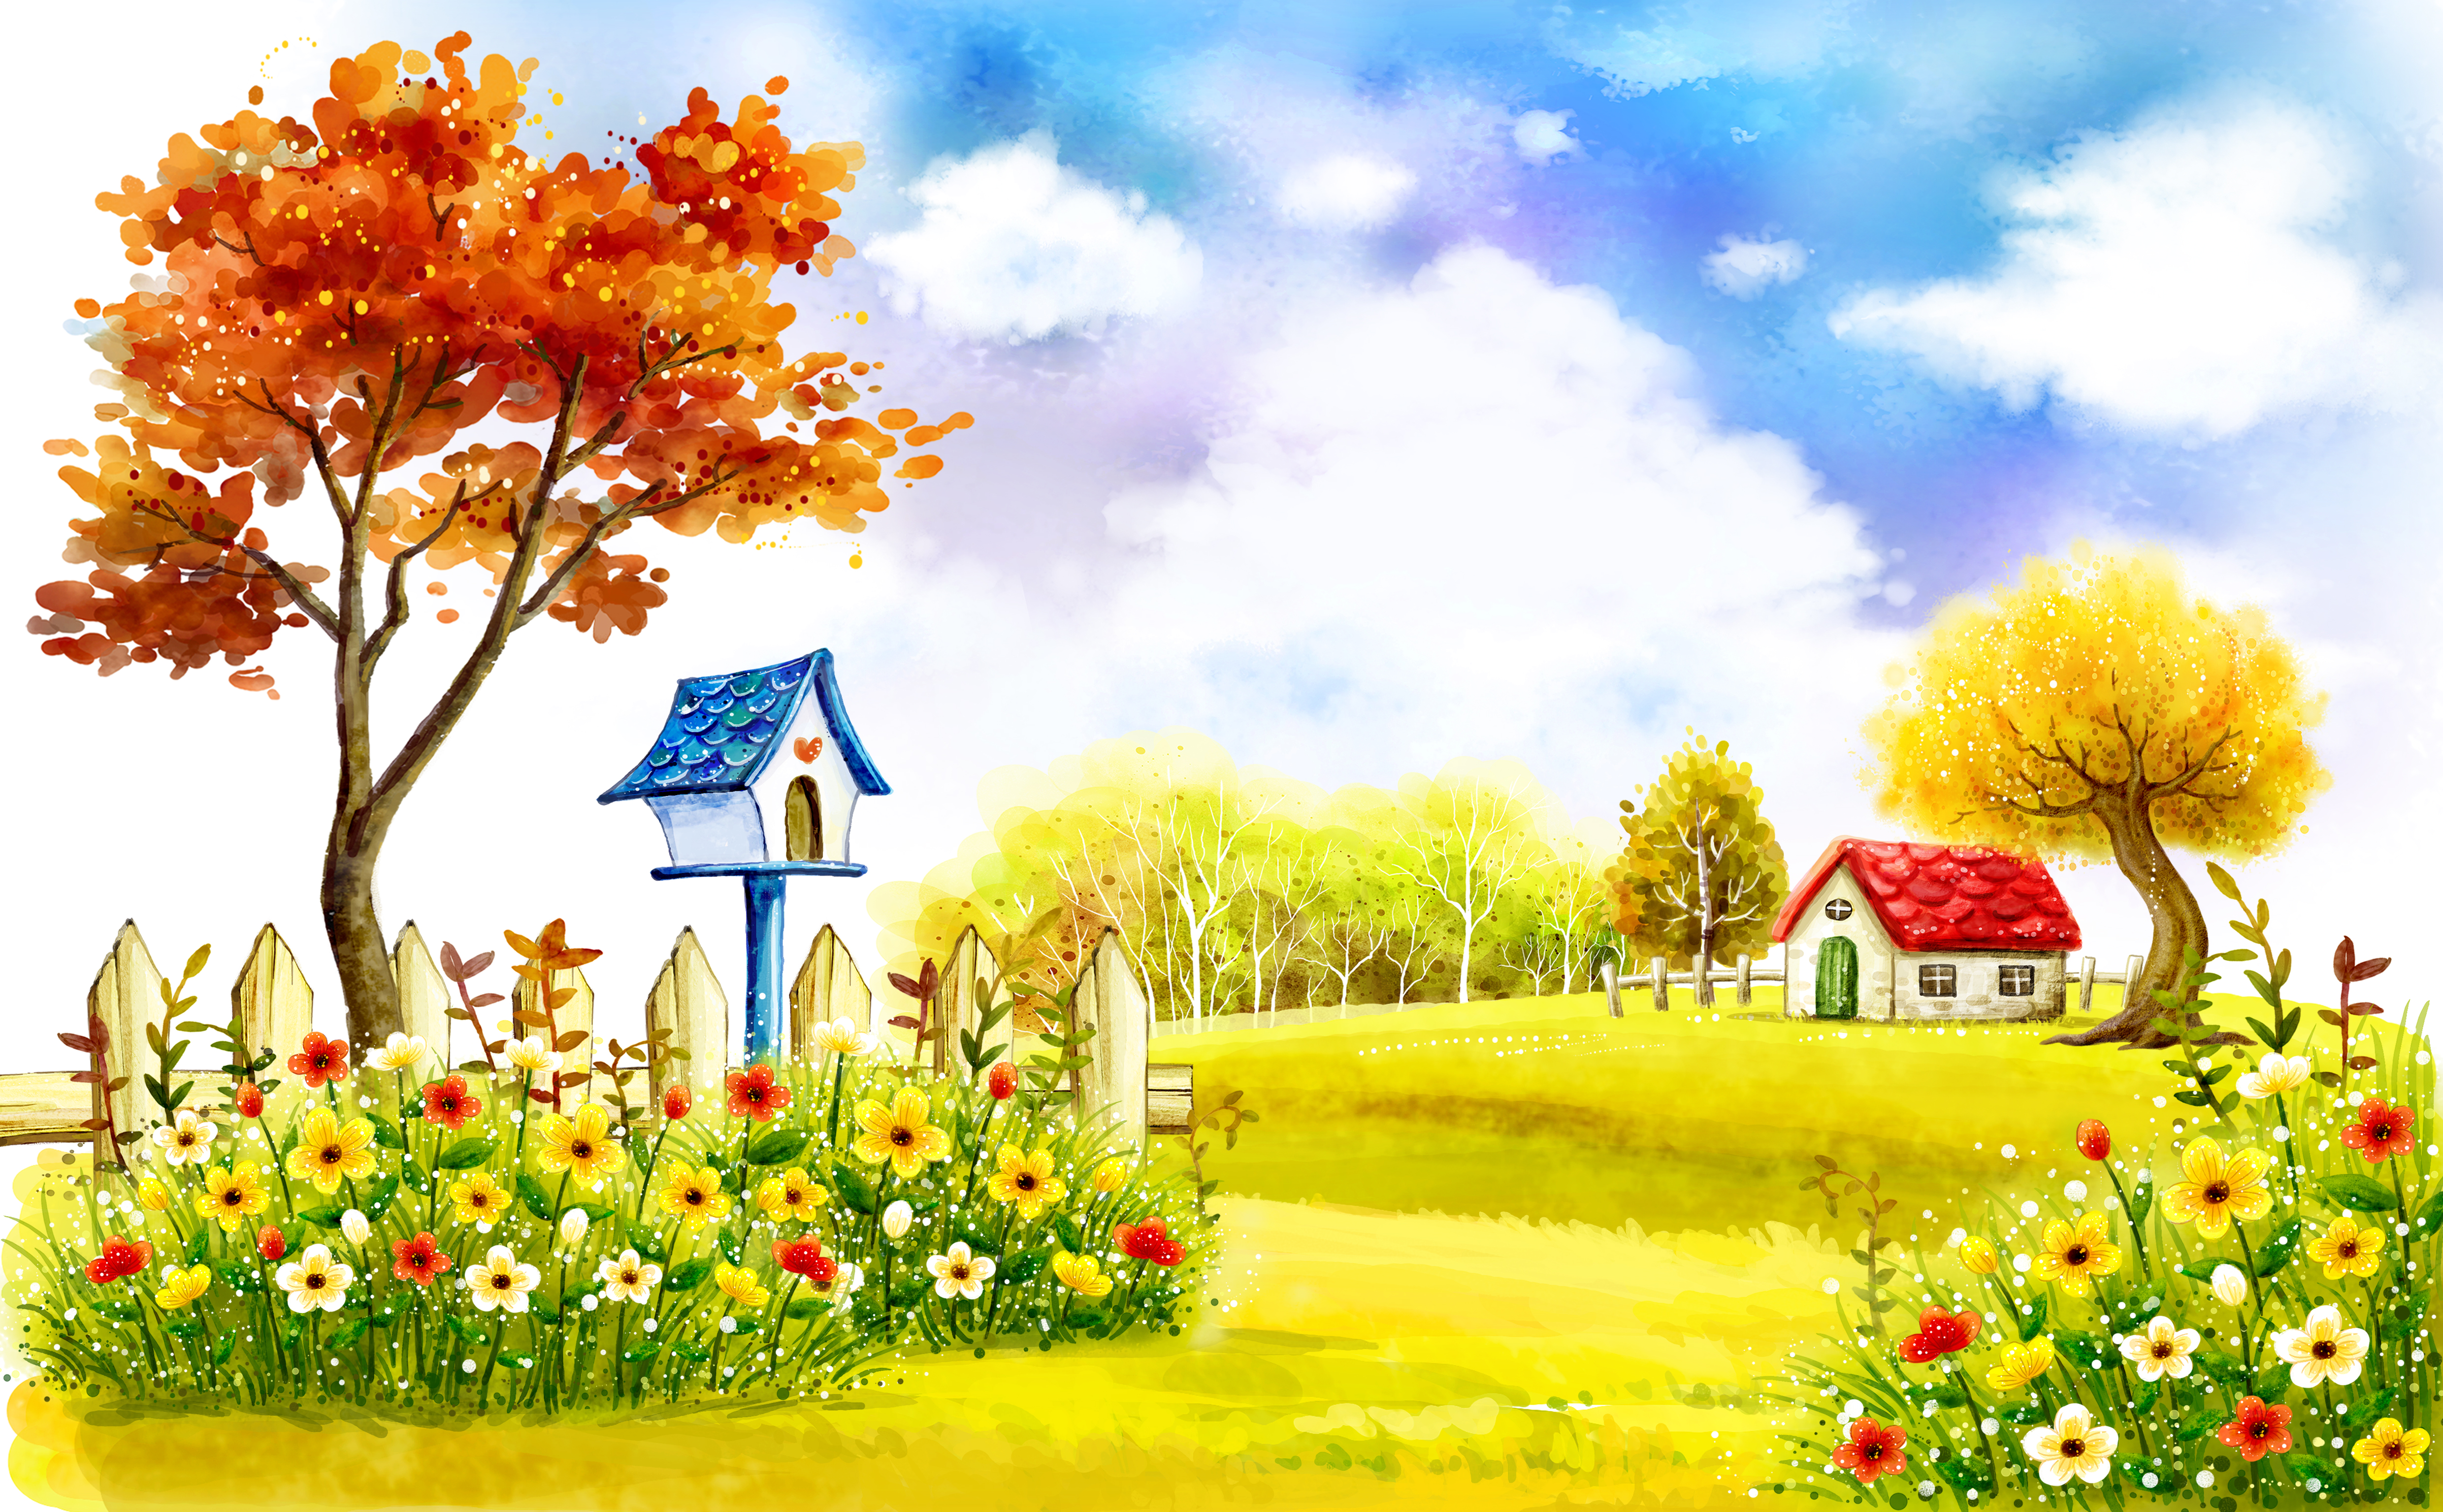
art, People in nature, natural landscape, plant, spring, sky, flower, tree, landscape, watercolor paint, wildflower